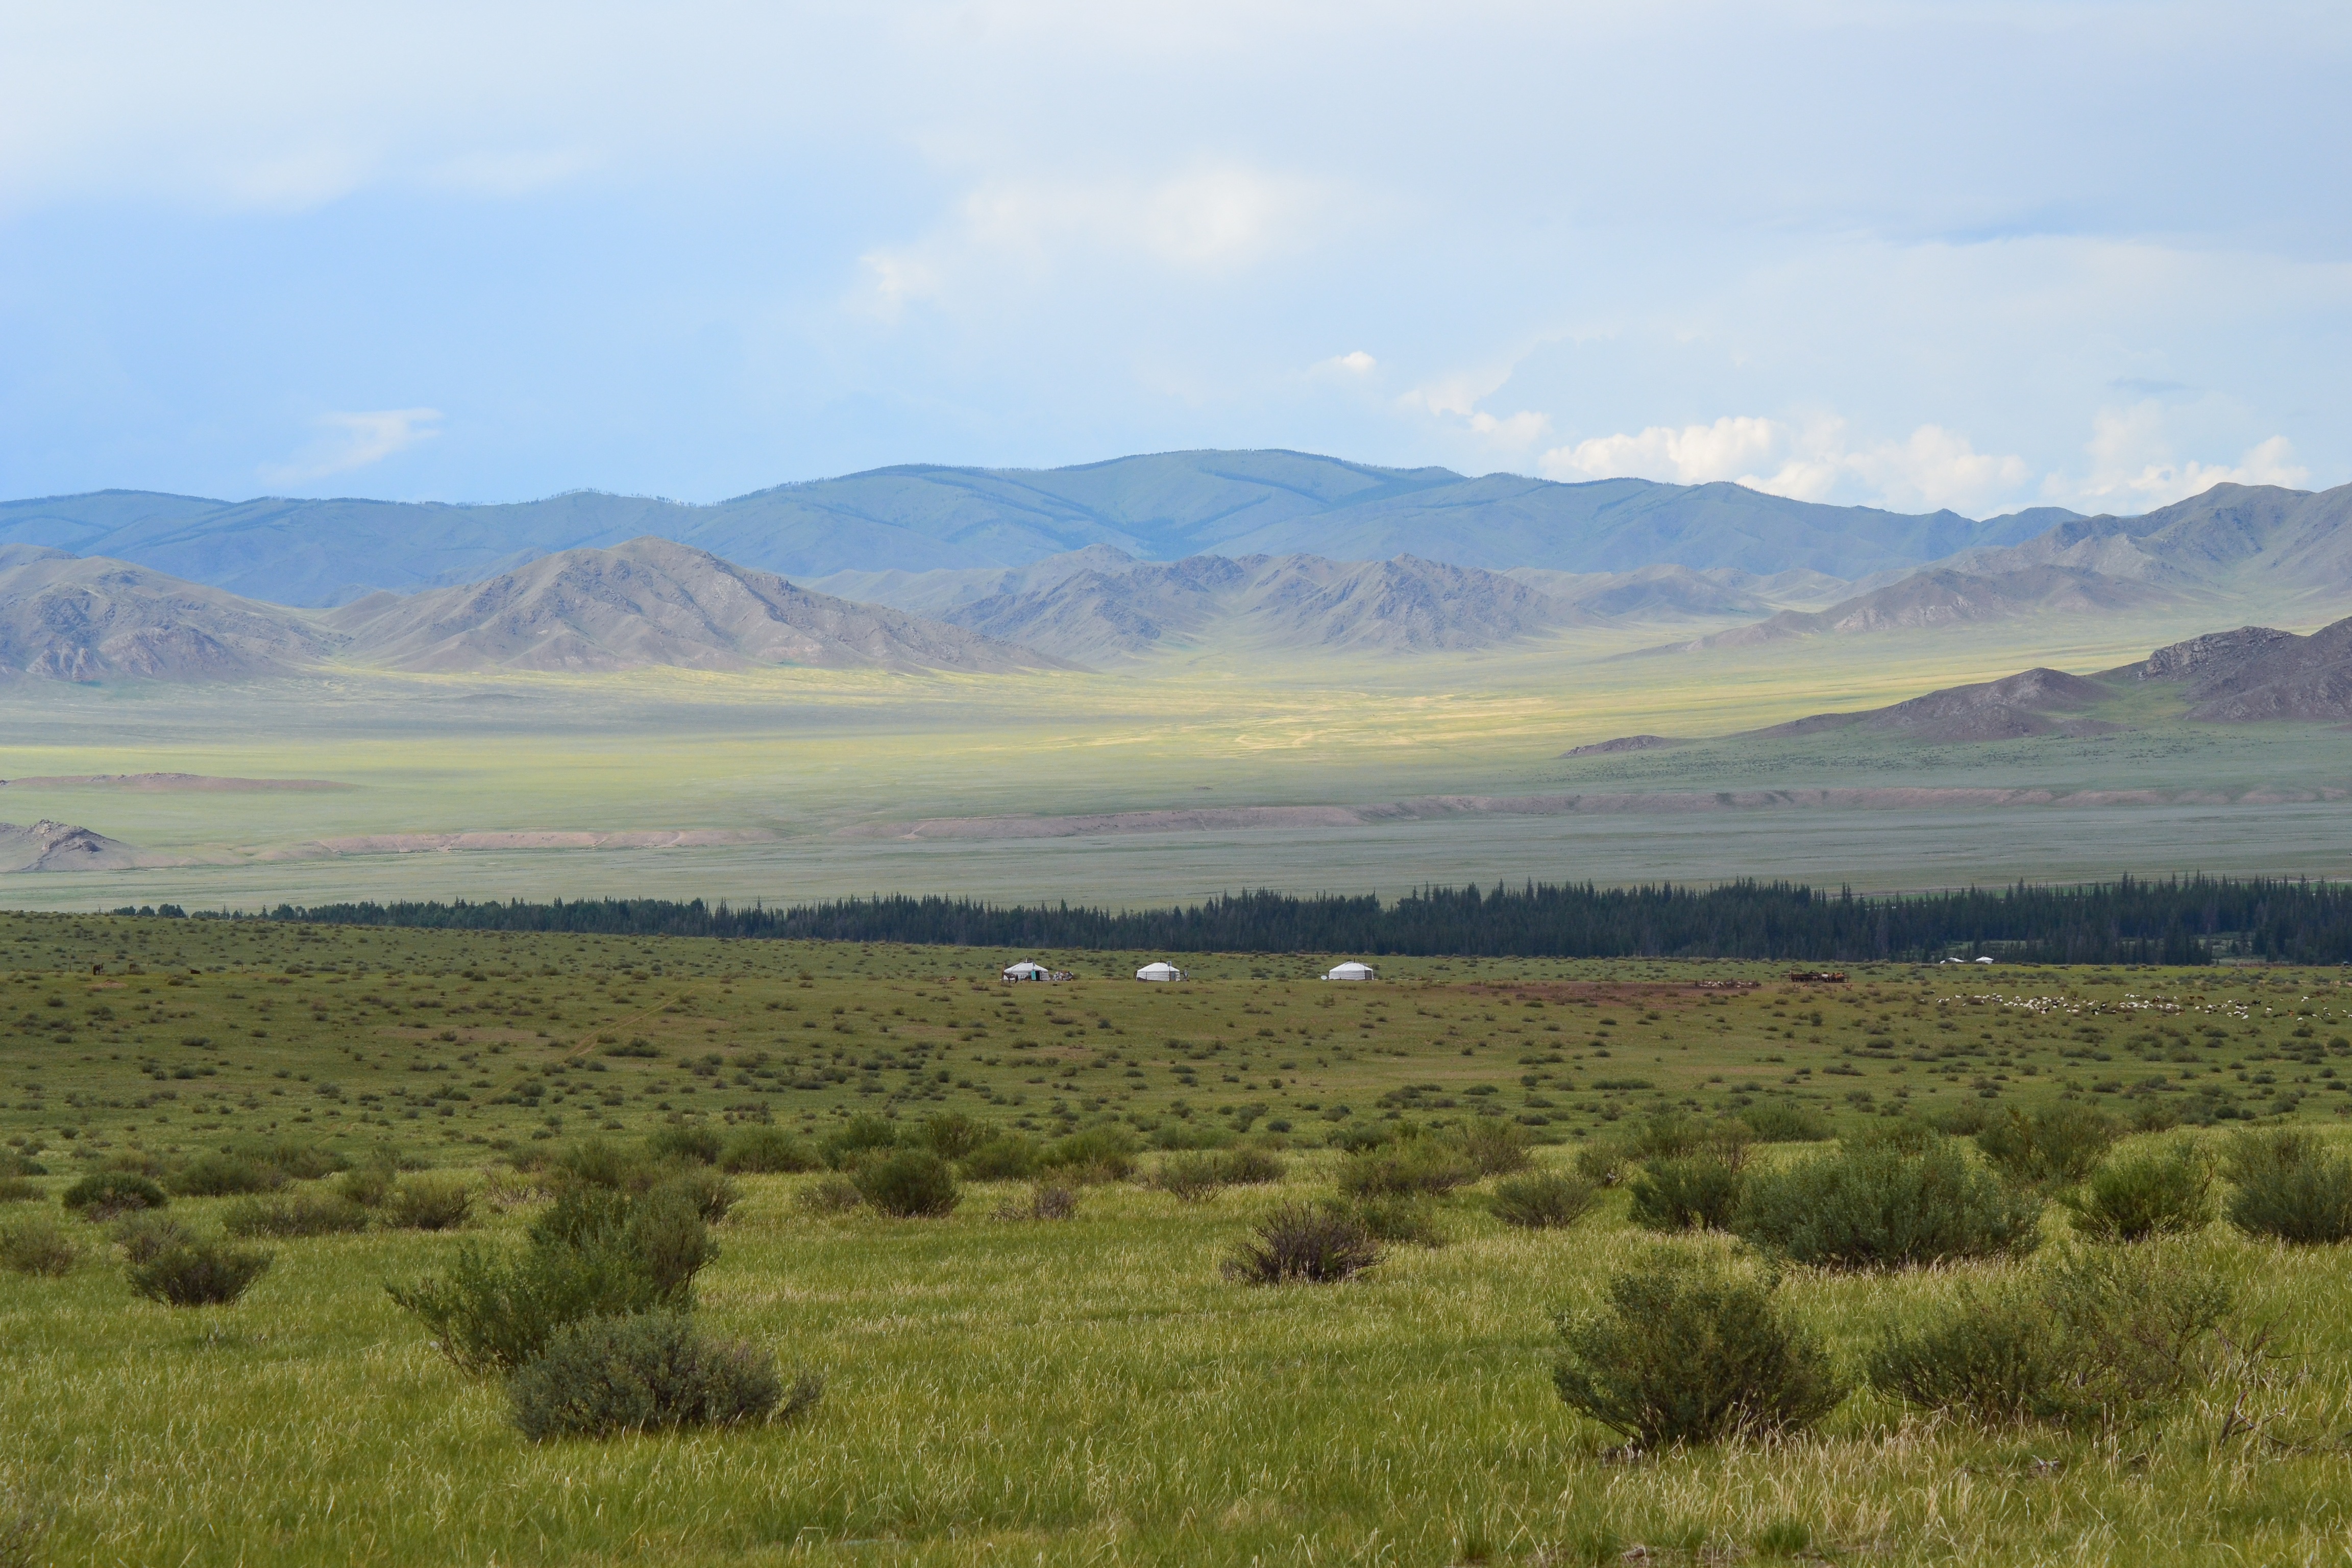
landscape, grass, marsh, wilderness, mountain, field, meadow, prairie, hill, valley, pasture, ranch, agriculture, highland, savanna, plain, grassland, wetland, plateau, fell, habitat, loch, ecosystem, mongolia, tundra, steppe, rural area, altai, yurts, natural environment, geographical feature, atmospheric phenomenon, mountainous landforms, ecoregion